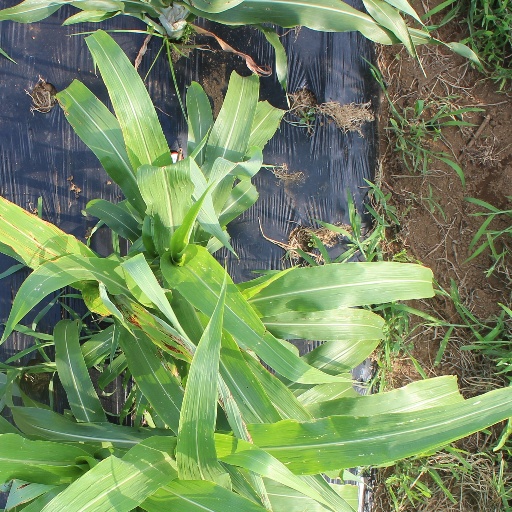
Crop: sorghum